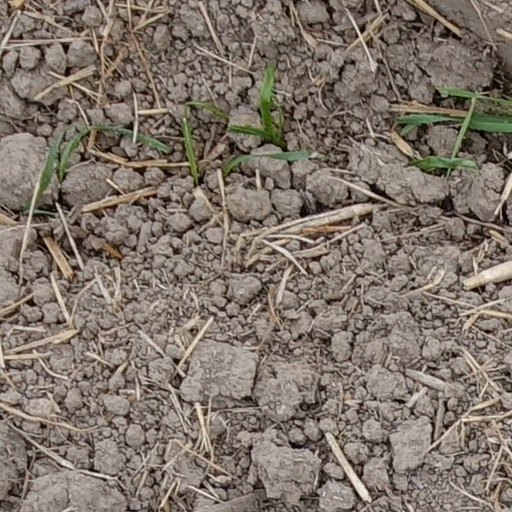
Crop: wheat